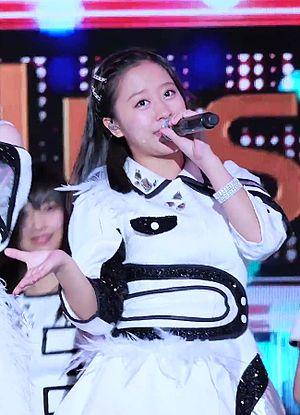
Sakura Oda est une chanteuse et idole japonaise du Hello! Project, membre du groupe Morning Musume.